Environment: real
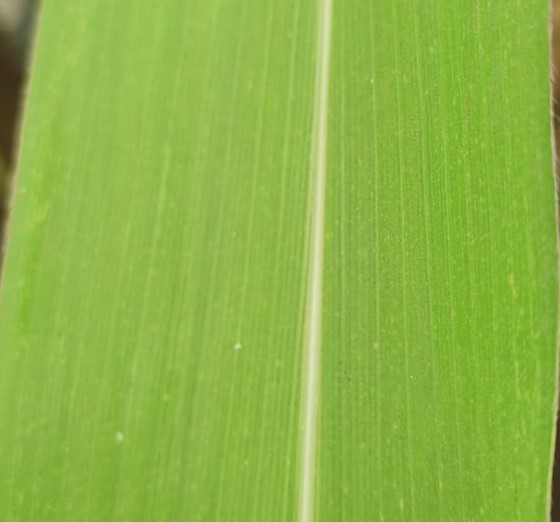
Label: healthy